Jan Jongbloed

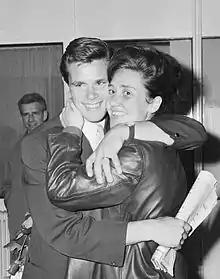
Jongbloed with his wife in 1964

Jongbloed was married twice and twice divorced; he had a daughter, Nicole, and a son, Eric. The latter also went on to play football as a goalkeeper for DWS; however, during a match on 23 September 1984, he was fatally struck by lightning, aged 21.